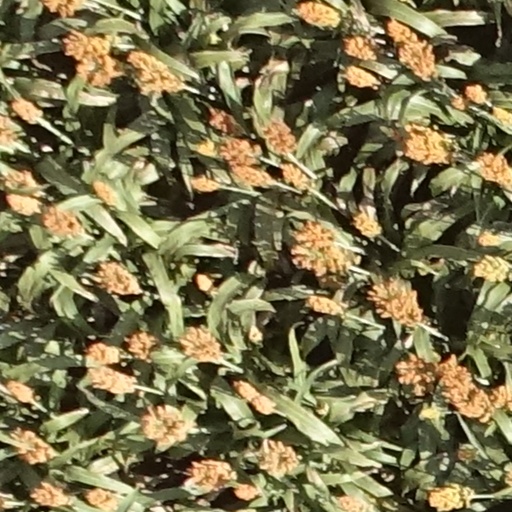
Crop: sorghum